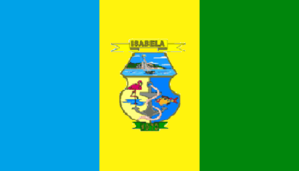
Cet article présente une liste des principales villes d'Équateur jusqu'en 2012.